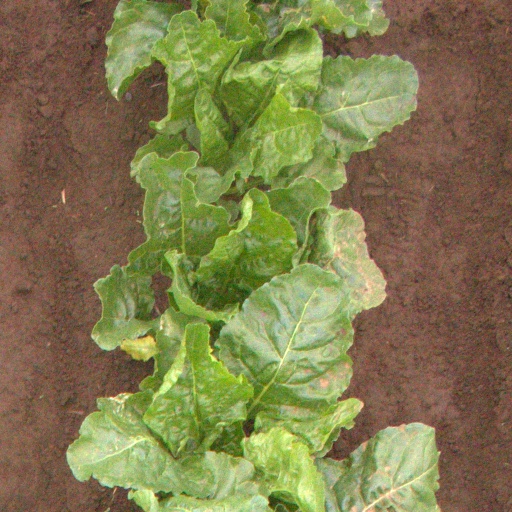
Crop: sugar beet